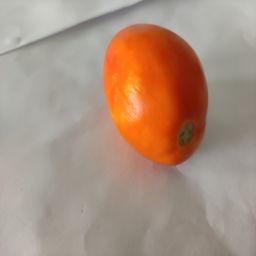
Crop: Tomato
Quality: Ripe